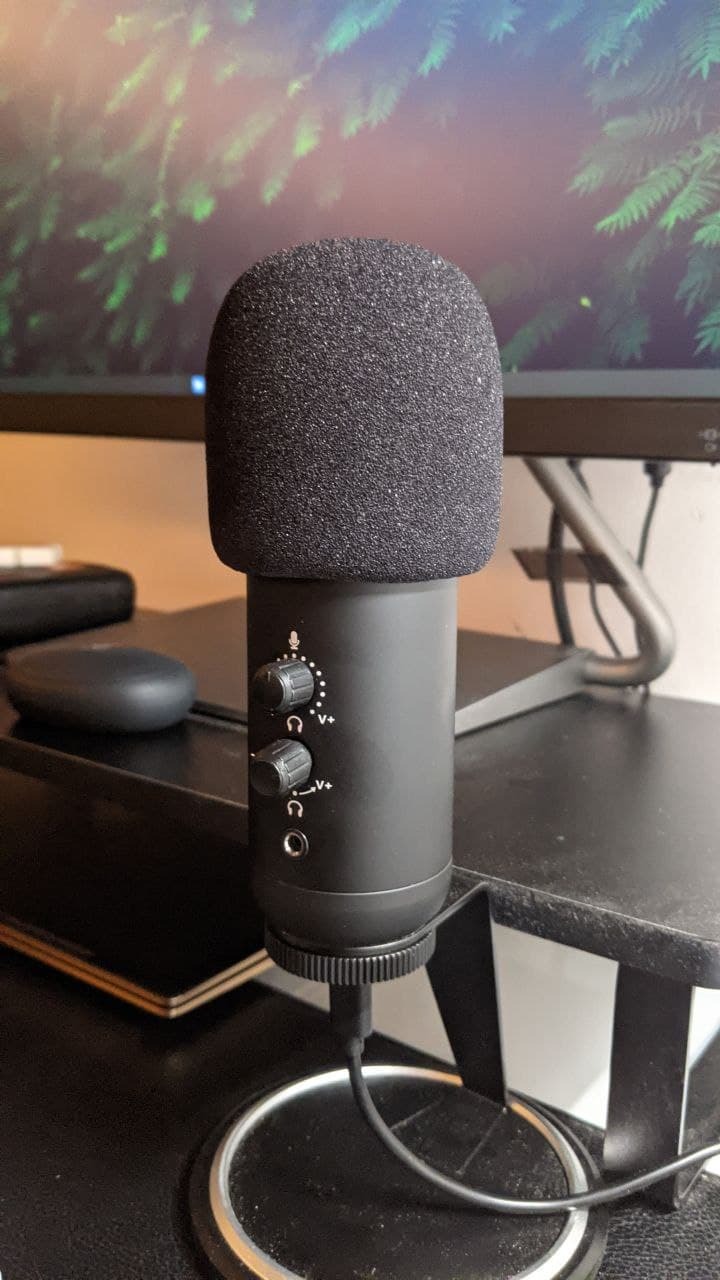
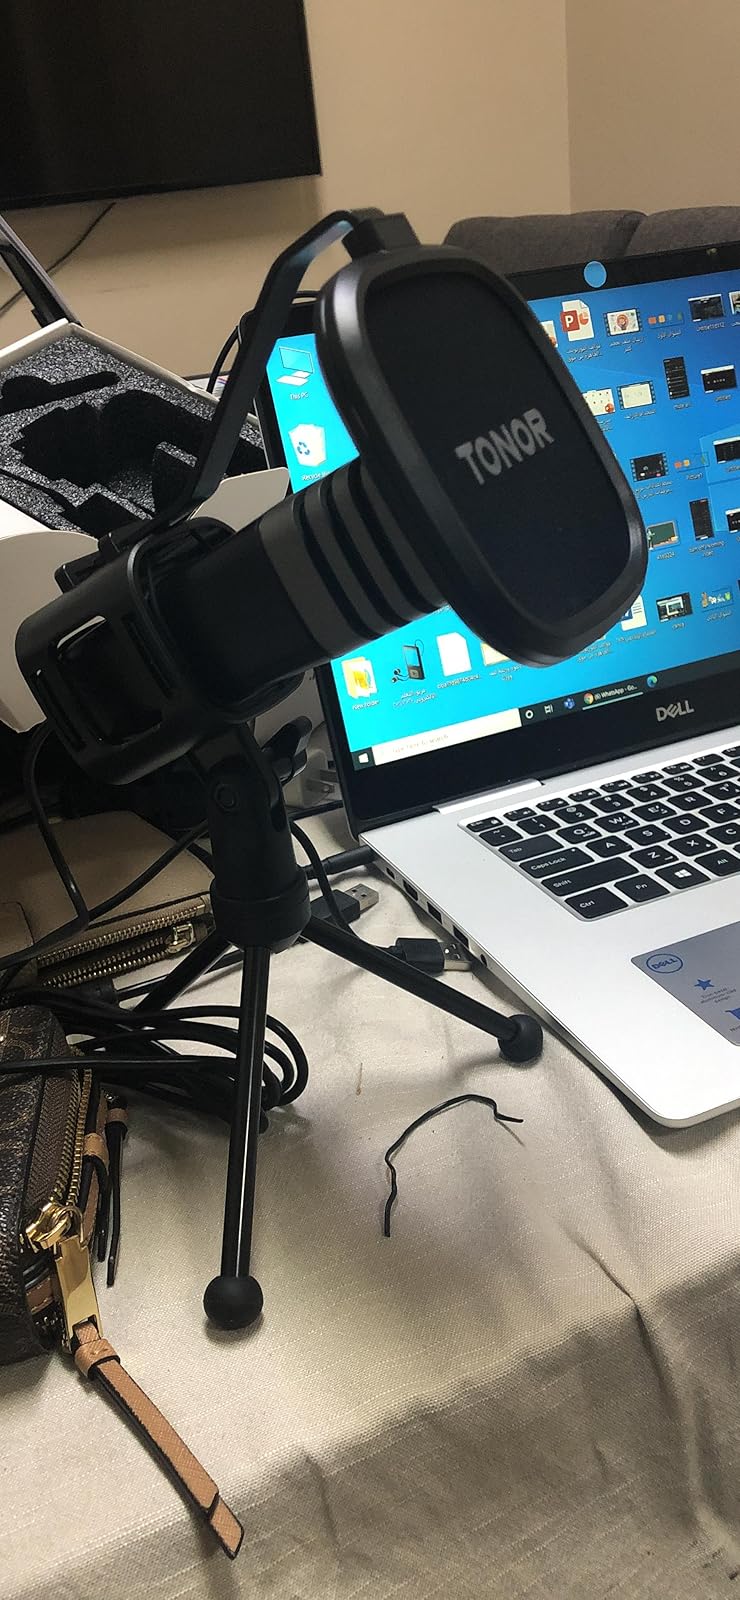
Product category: microphone
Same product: no